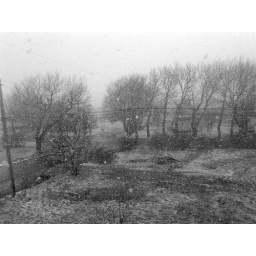
Just outside my house, taken from out my bedroom window in the morning/afternoon. Altered.